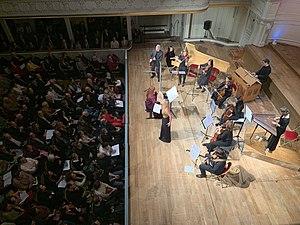
L'Arpeggiata est un ensemble international de musique ancienne et traditionnelle vocale et instrumentale, fondé en 2000.